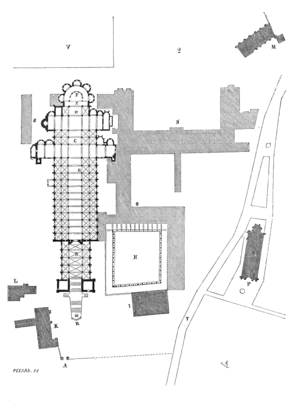
« Cluny III » est l'expression employée pour désigner le troisième chantier de l'abbatiale de Cluny, construite entre 1088 et 1130, sous l'abbatiat d'Hugues de Semur.
L'ordre de Cluny est un ordre monastique de l'Église catholique créé au Xᵉ siècle et supprimé à la fin du XVIIIᵉ siècle, suivant la règle de saint Benoît.
L'abbaye de Cluny est une abbaye bénédictine située dans le département français de Saône-et-Loire en région Bourgogne-Franche-Comté.